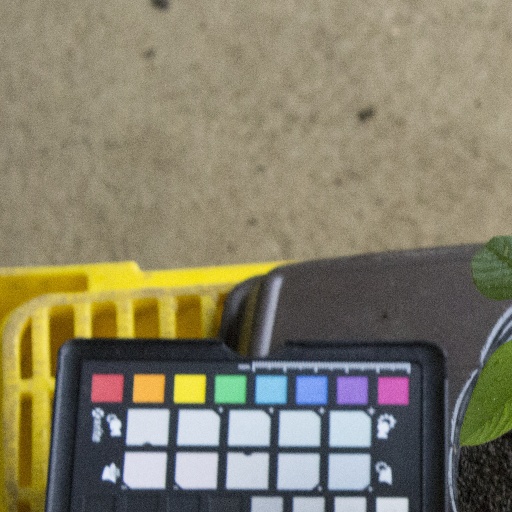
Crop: soybean